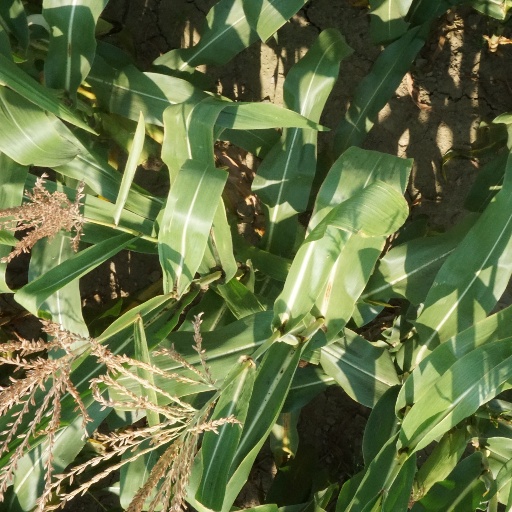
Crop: maize; corn